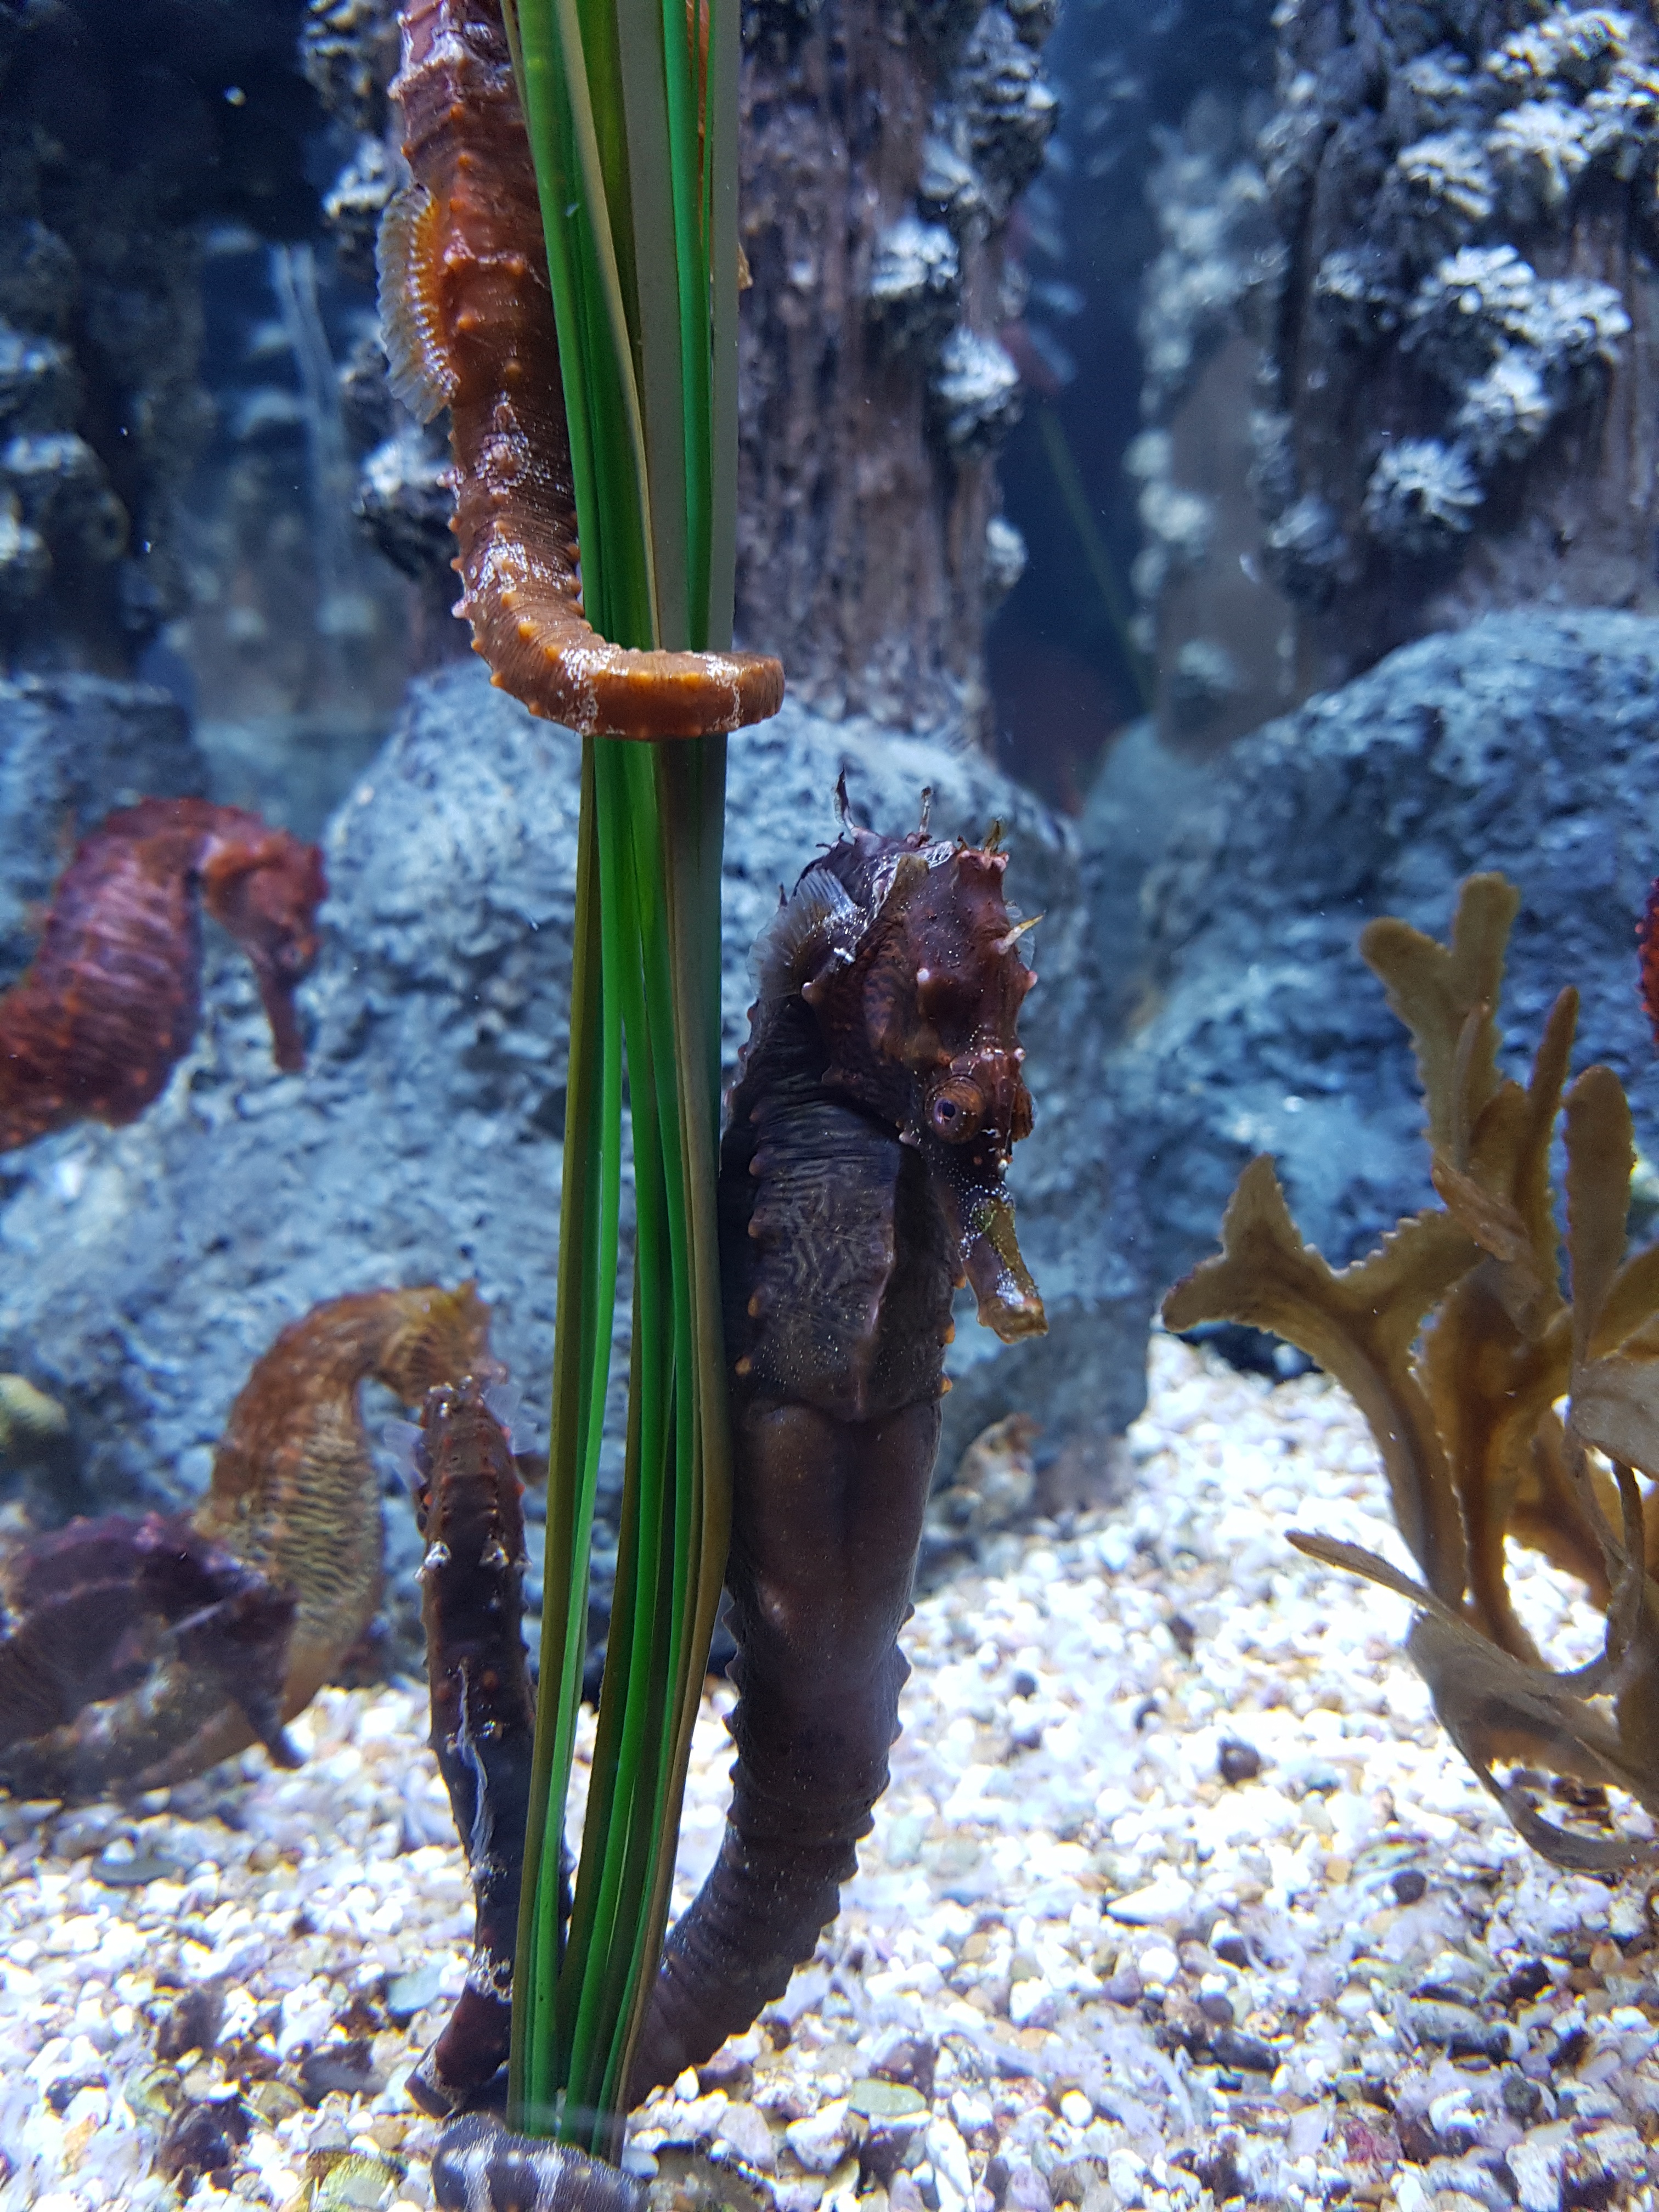
flower, underwater, fish, aquarium, marine, seahorse, freshwater aquarium